Ofer Zeitouni

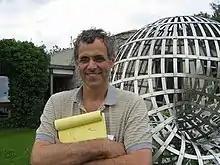
Zeitouni in 2008

Ofer Zeitouni (Hebrew: עפר זיתוני; born 23 October 1960, Haifa) is an Israeli mathematician, specializing in probability theory.